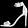
Label: Sandal